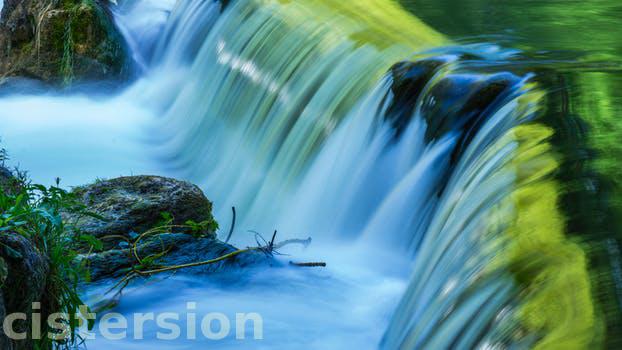
Label: Watermark